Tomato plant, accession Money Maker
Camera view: horizontal (90 deg, fisheye); turntable rotation: 120 degrees
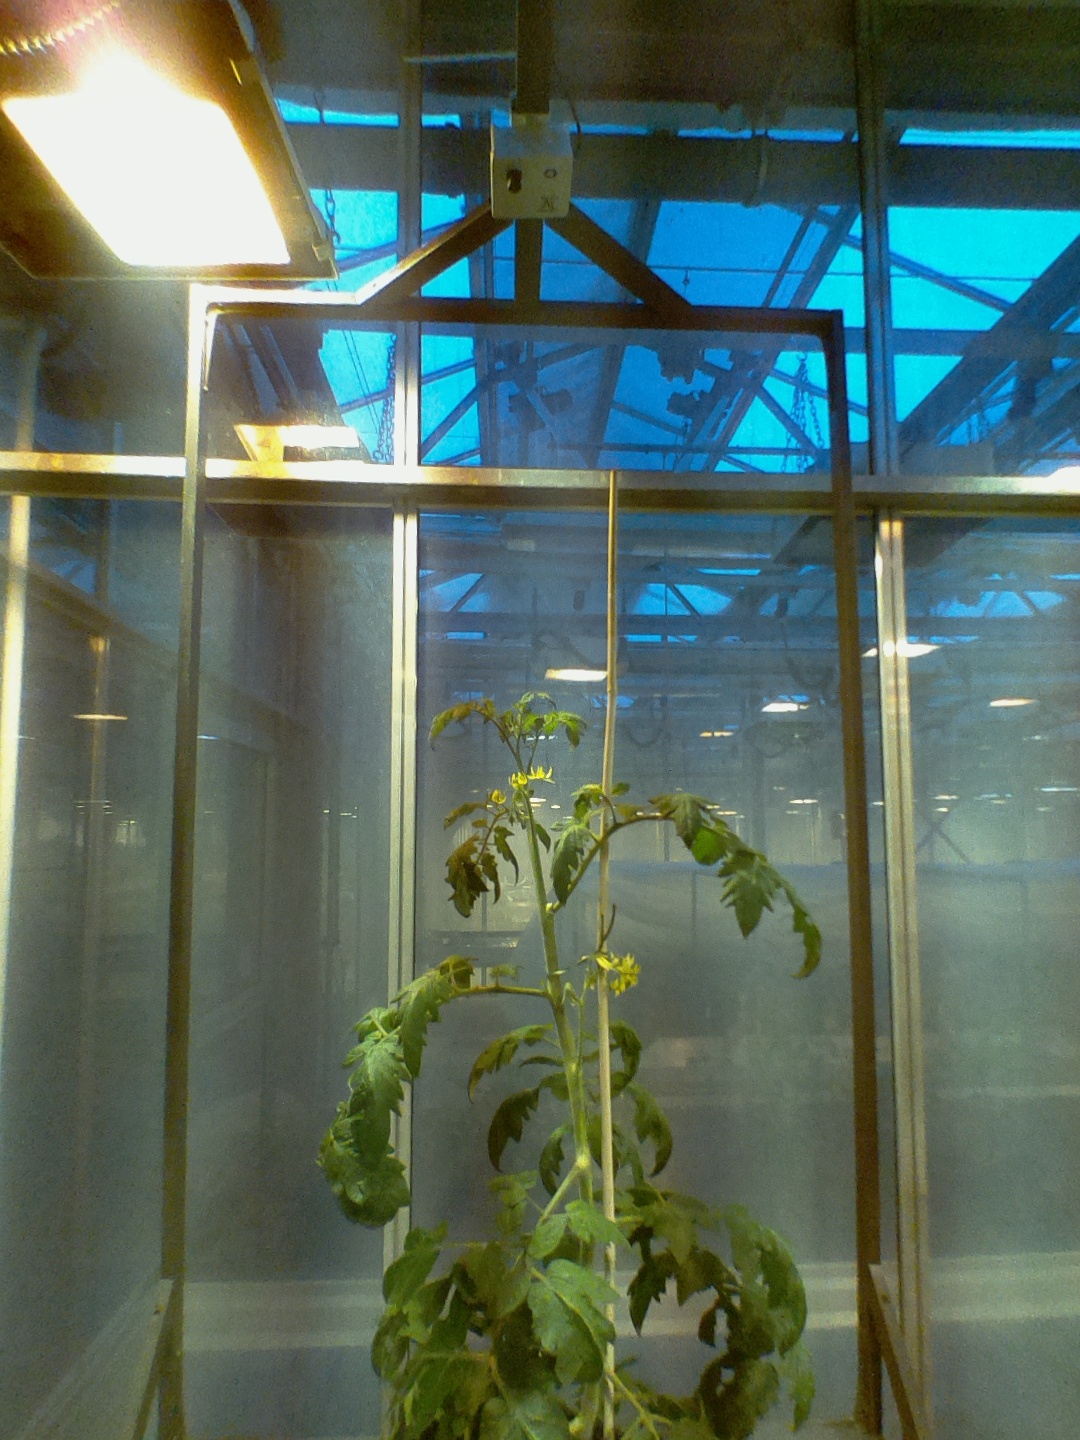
BBCH growth stage 68: Full flowering, 80%-90% of flowers open, more petals falling